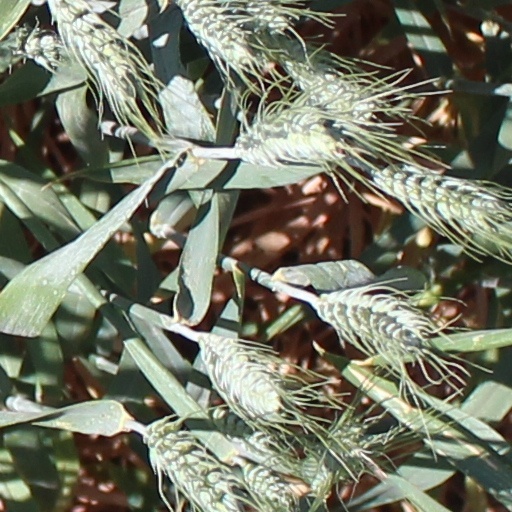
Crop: wheat